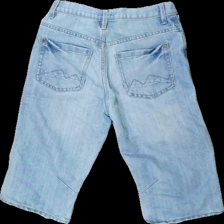
View: back
Type: Shorts
Category: Unisex
Brand: Not in the list
Brand text on label: j.f.k
Colors: Blue
Material: 100% cotton
Cut: Regular
Size: S
Season: All
Price range: 50-100
Recommended usage: Reuse